Mark Stephens (solicitor)

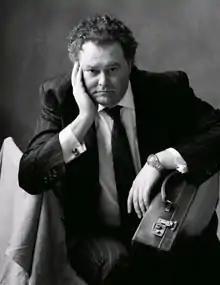
Stephens in 2011

Mark Howard Stephens (born 7 April 1957) is an English solicitor specializing in media law, intellectual property rights, freedom of speech and human rights. He is known for representing James Hewitt when allegations of his affair with Diana, Princess of Wales first emerged. In 2010, he represented Julian Assange, the founder of WikiLeaks, defending him against an extradition request to Sweden based on suspicion of numerous sexual offences. He also founded the law firm Howard Kennedy LLP, which has represented several high-profile clients in media and entertainment law cases.